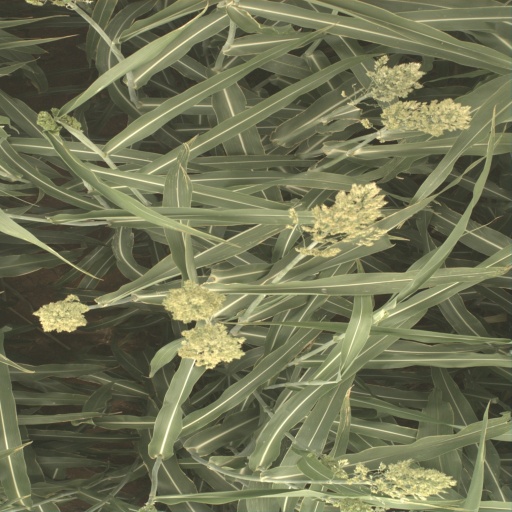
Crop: sorghum